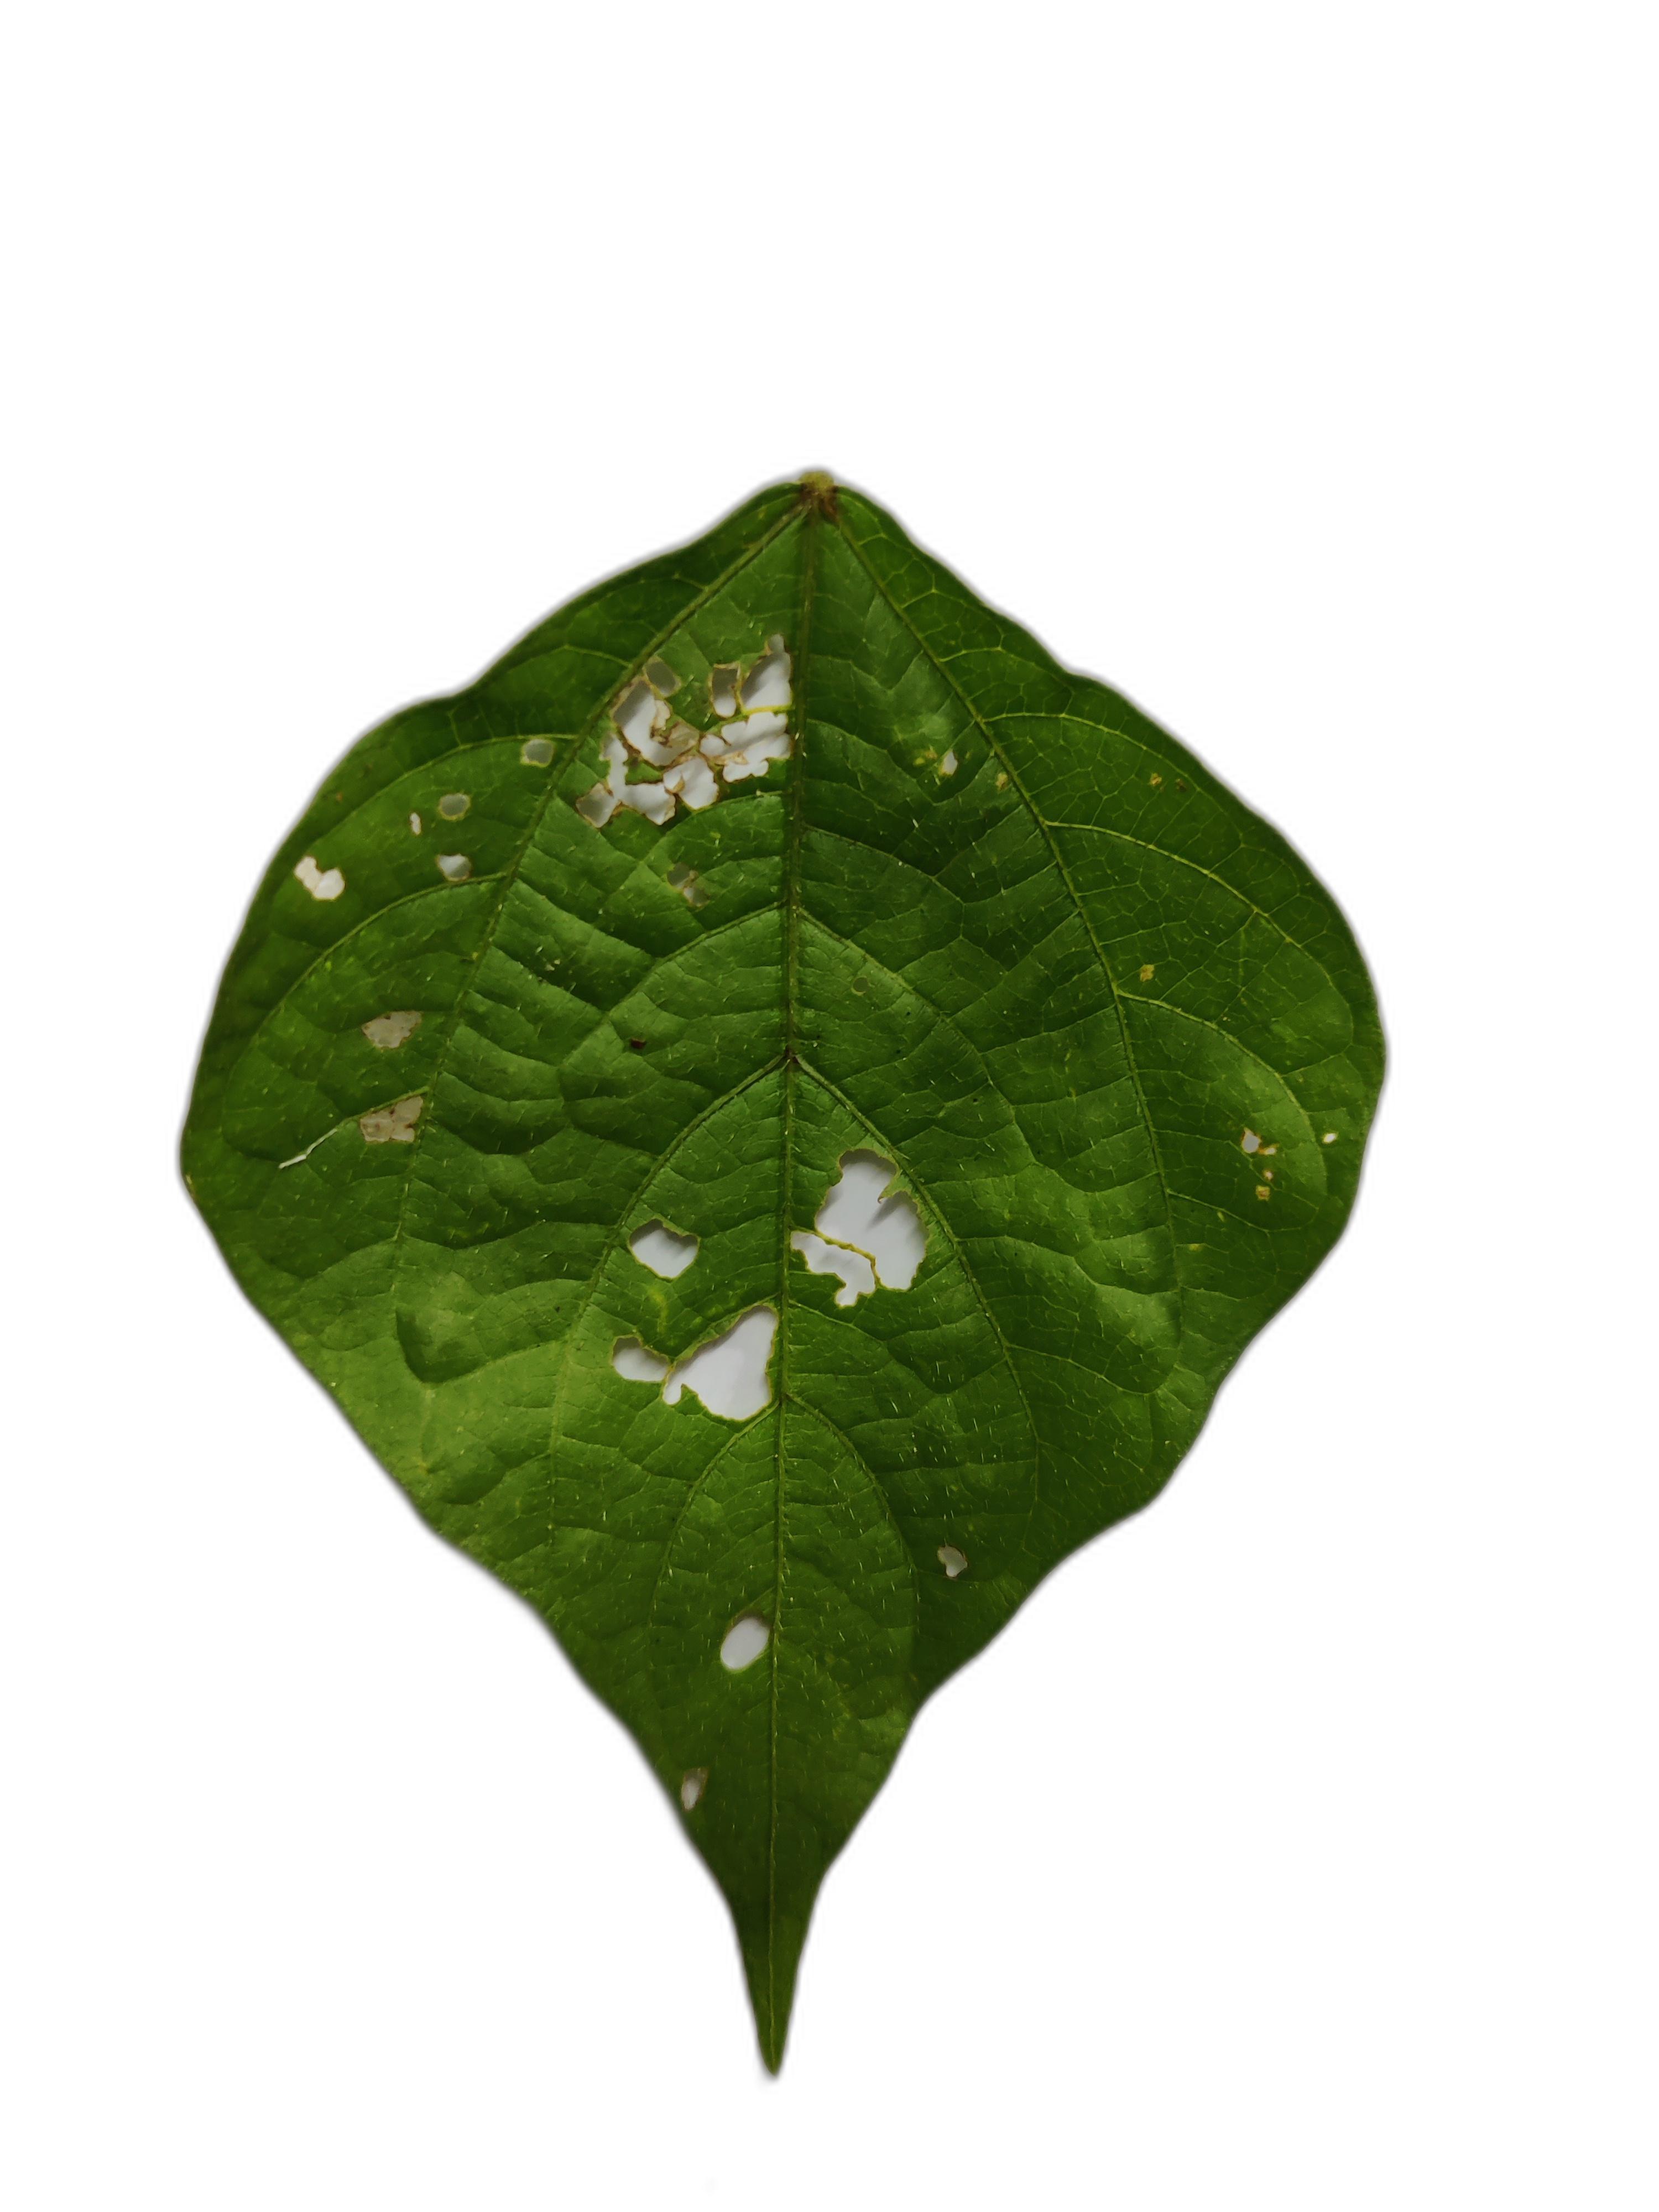
Label: Cercospora leaf spot